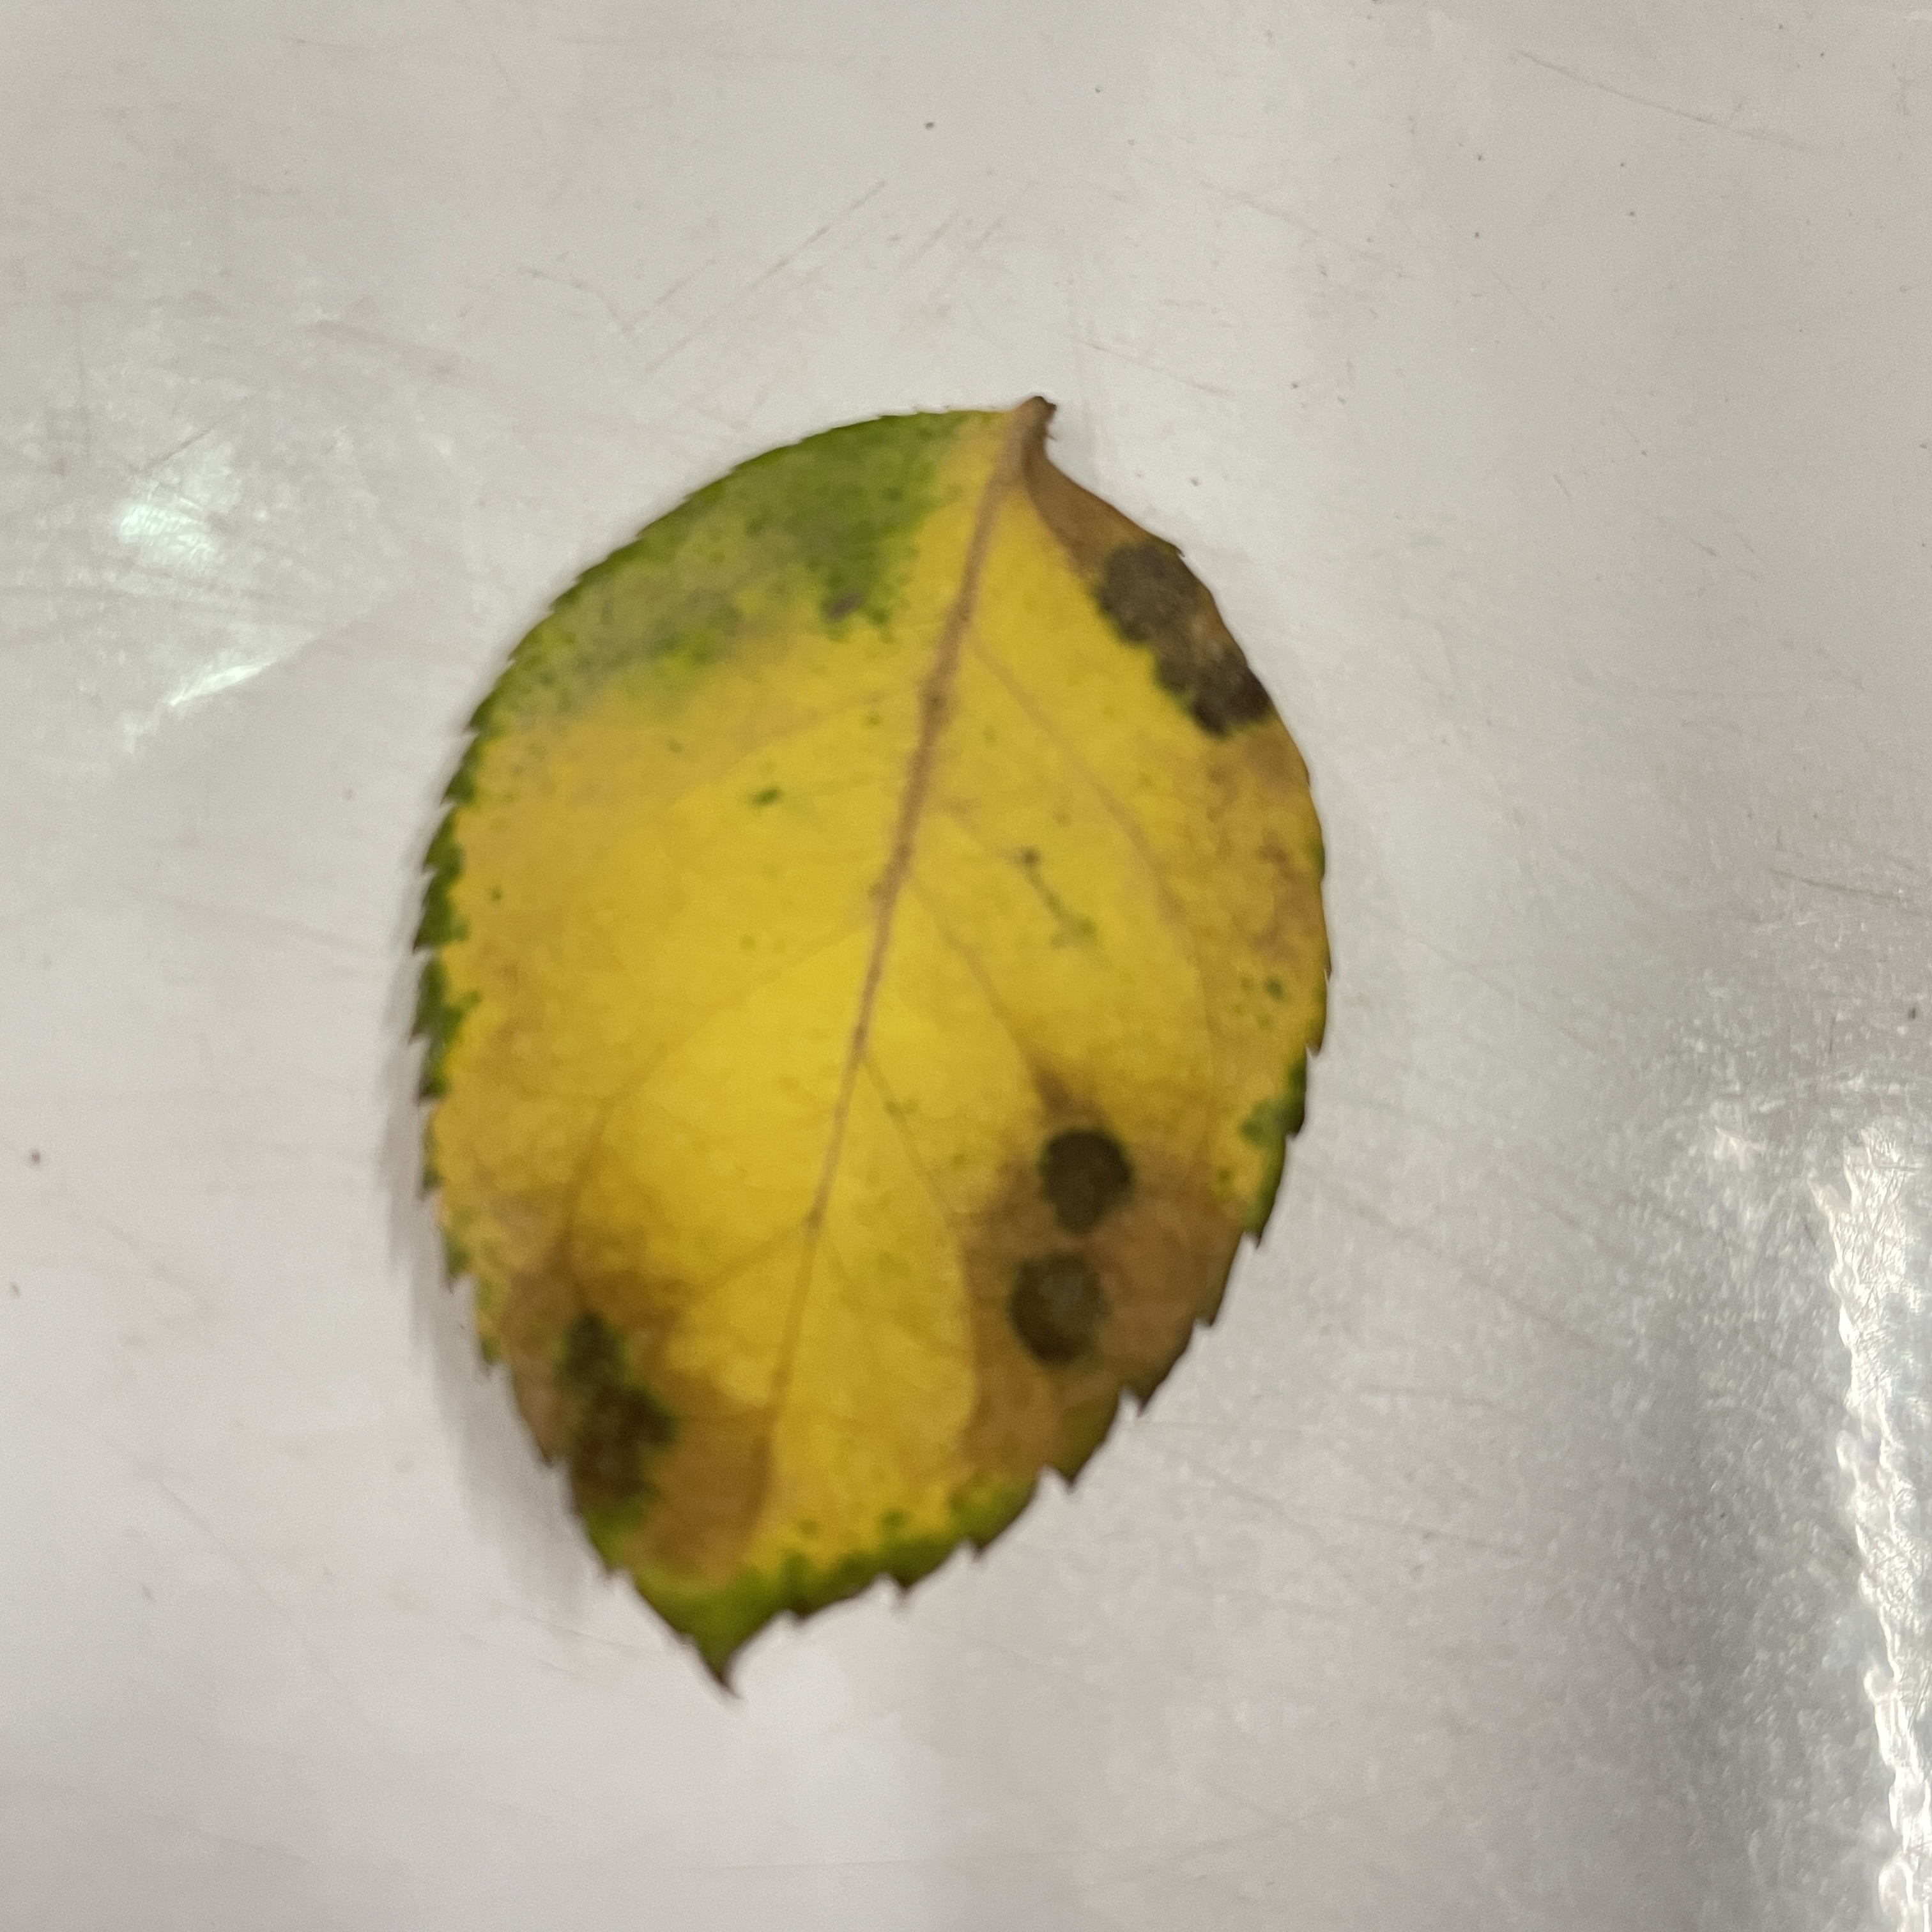
Label: Black Spot